Mohavea confertiflora

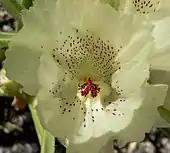
A close up of "Mohavea confertiflora".

"Mohavea confertiflora" is an annual herb growing up to tall. It flowers March to April. This flower, which does not produce nectar, has adapted a morphology resembling the flower "Mentzelia involucrata", which often grows in the same habitat. "Mentzelia involucrata" produces nectar to attract female bees of the genus "Xeralictus".